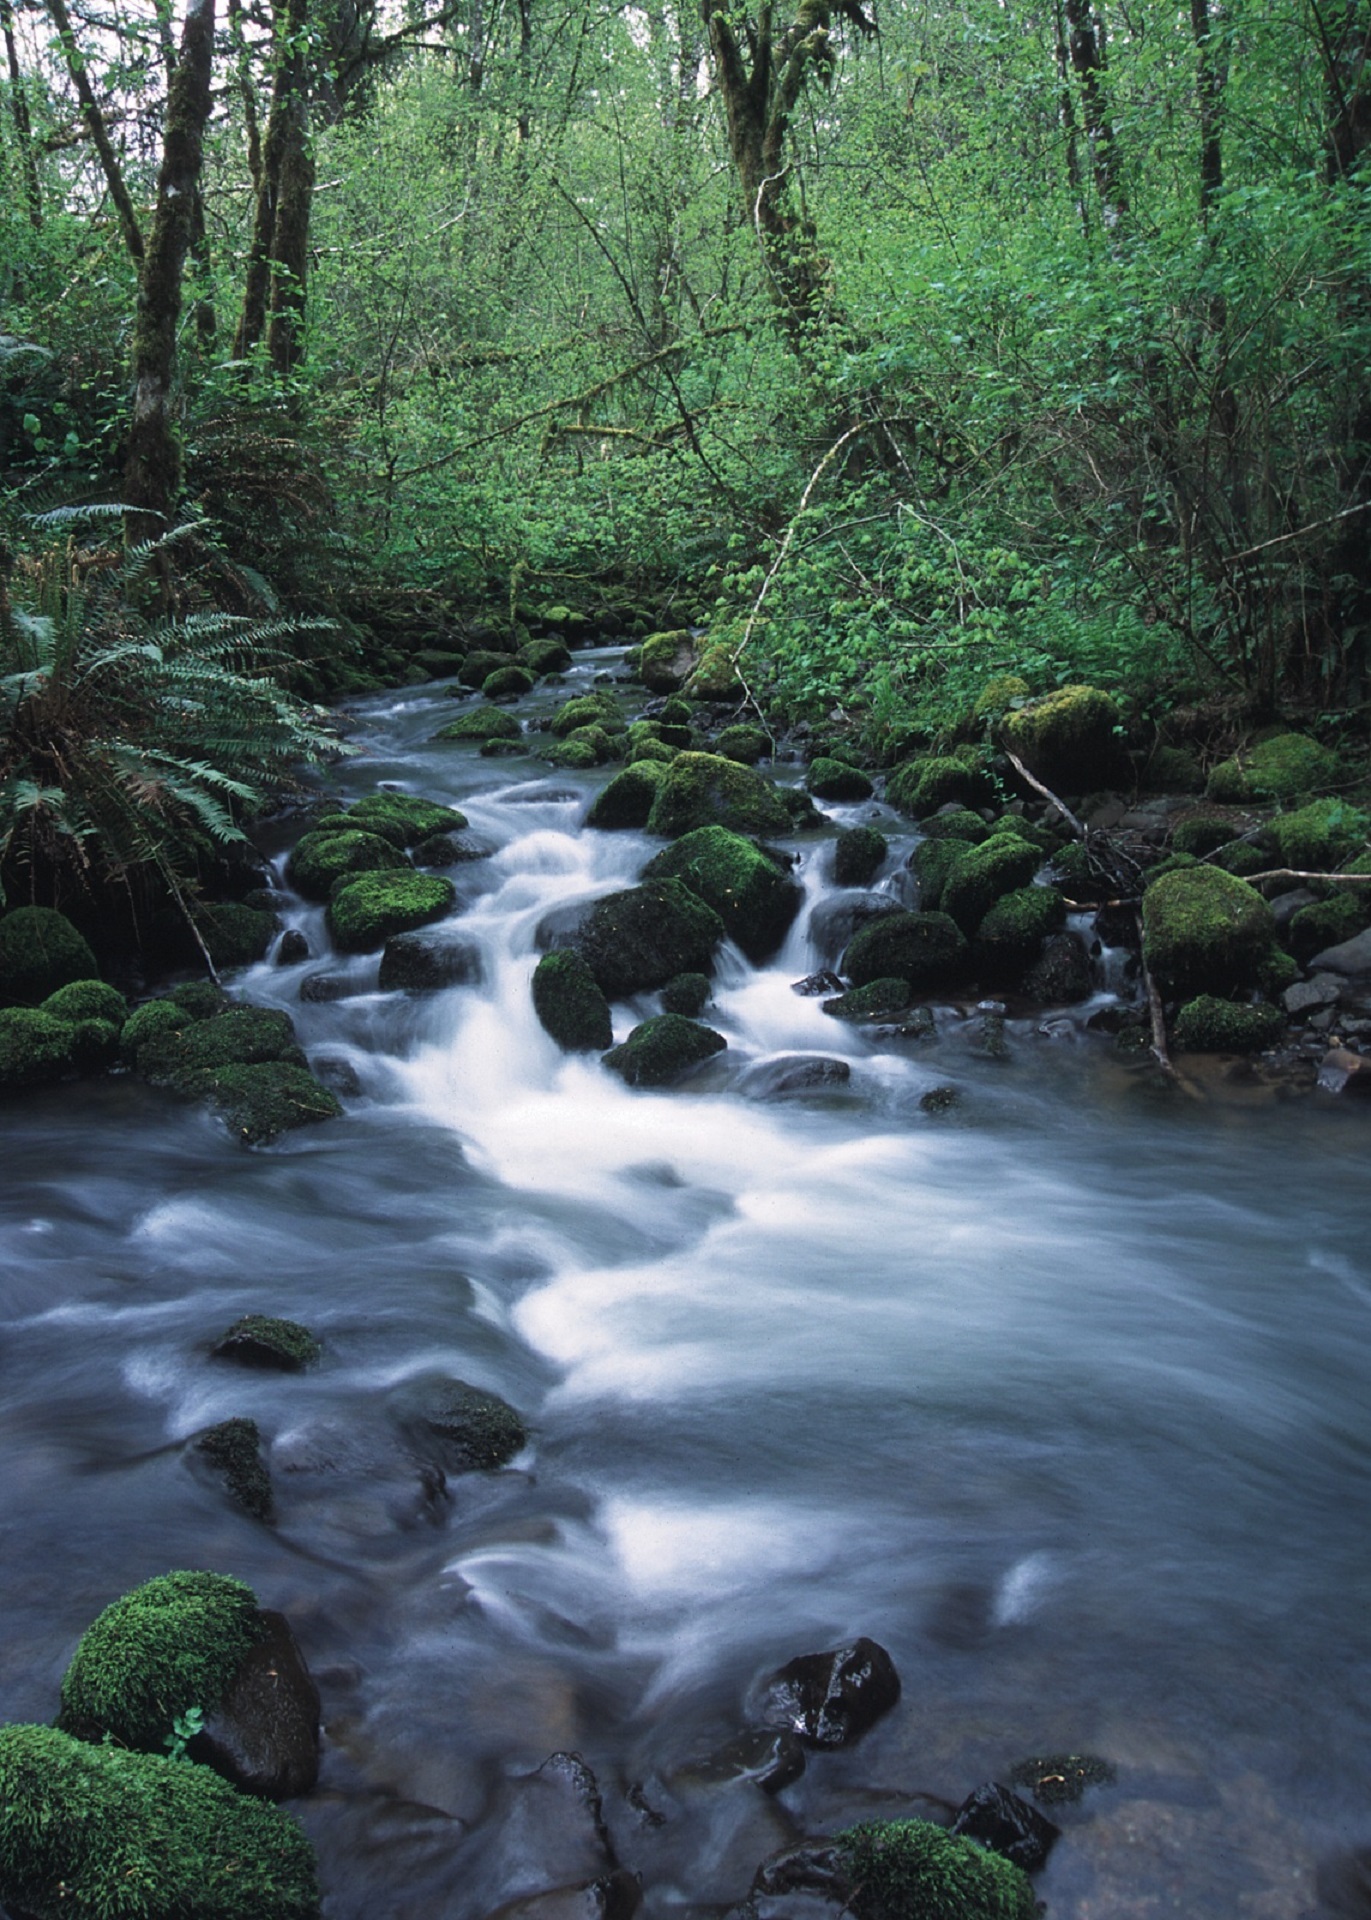
landscape, tree, water, nature, forest, waterfall, creek, wilderness, leaf, river, environment, stream, cascade, jungle, flowing, scenic, peaceful, autumn, usa, america, rapid, body of water, trees, rocks, outdoors, woods, vegetation, rainforest, ravine, woodland, habitat, water feature, watercourse, oregon, landform, old growth forest, natural environment, geographical feature